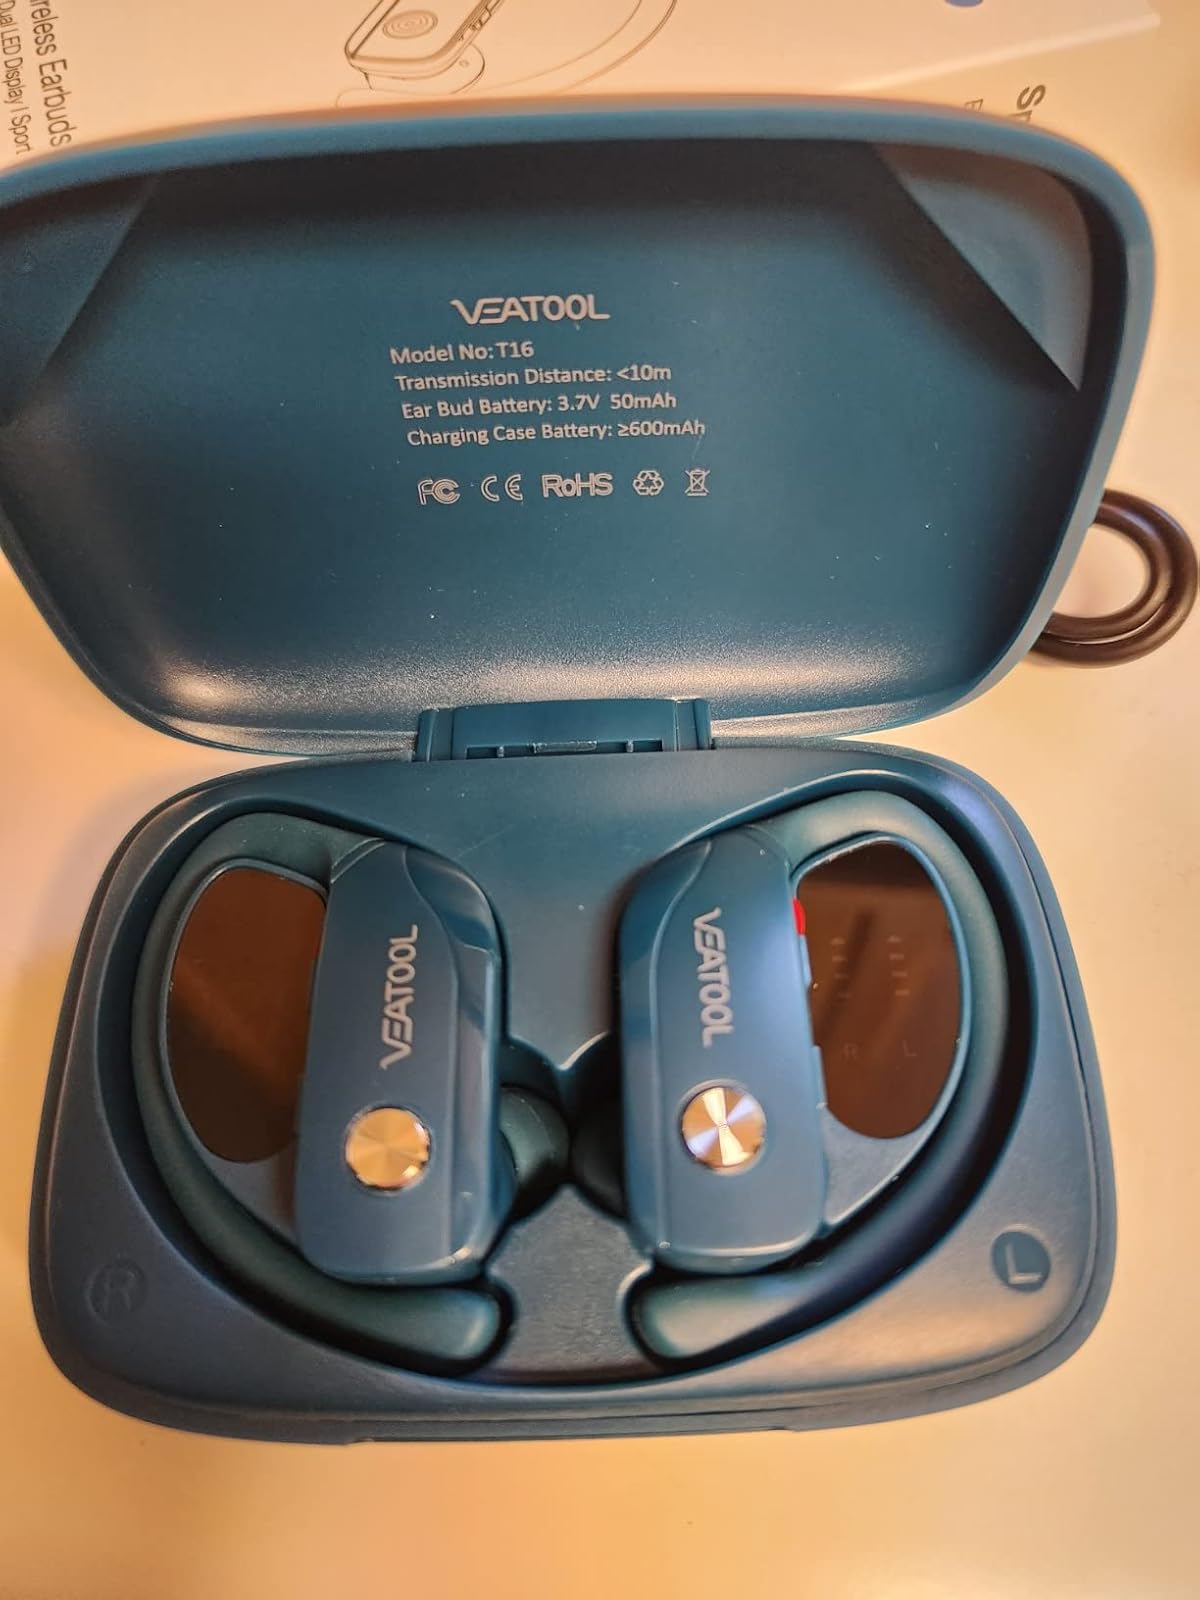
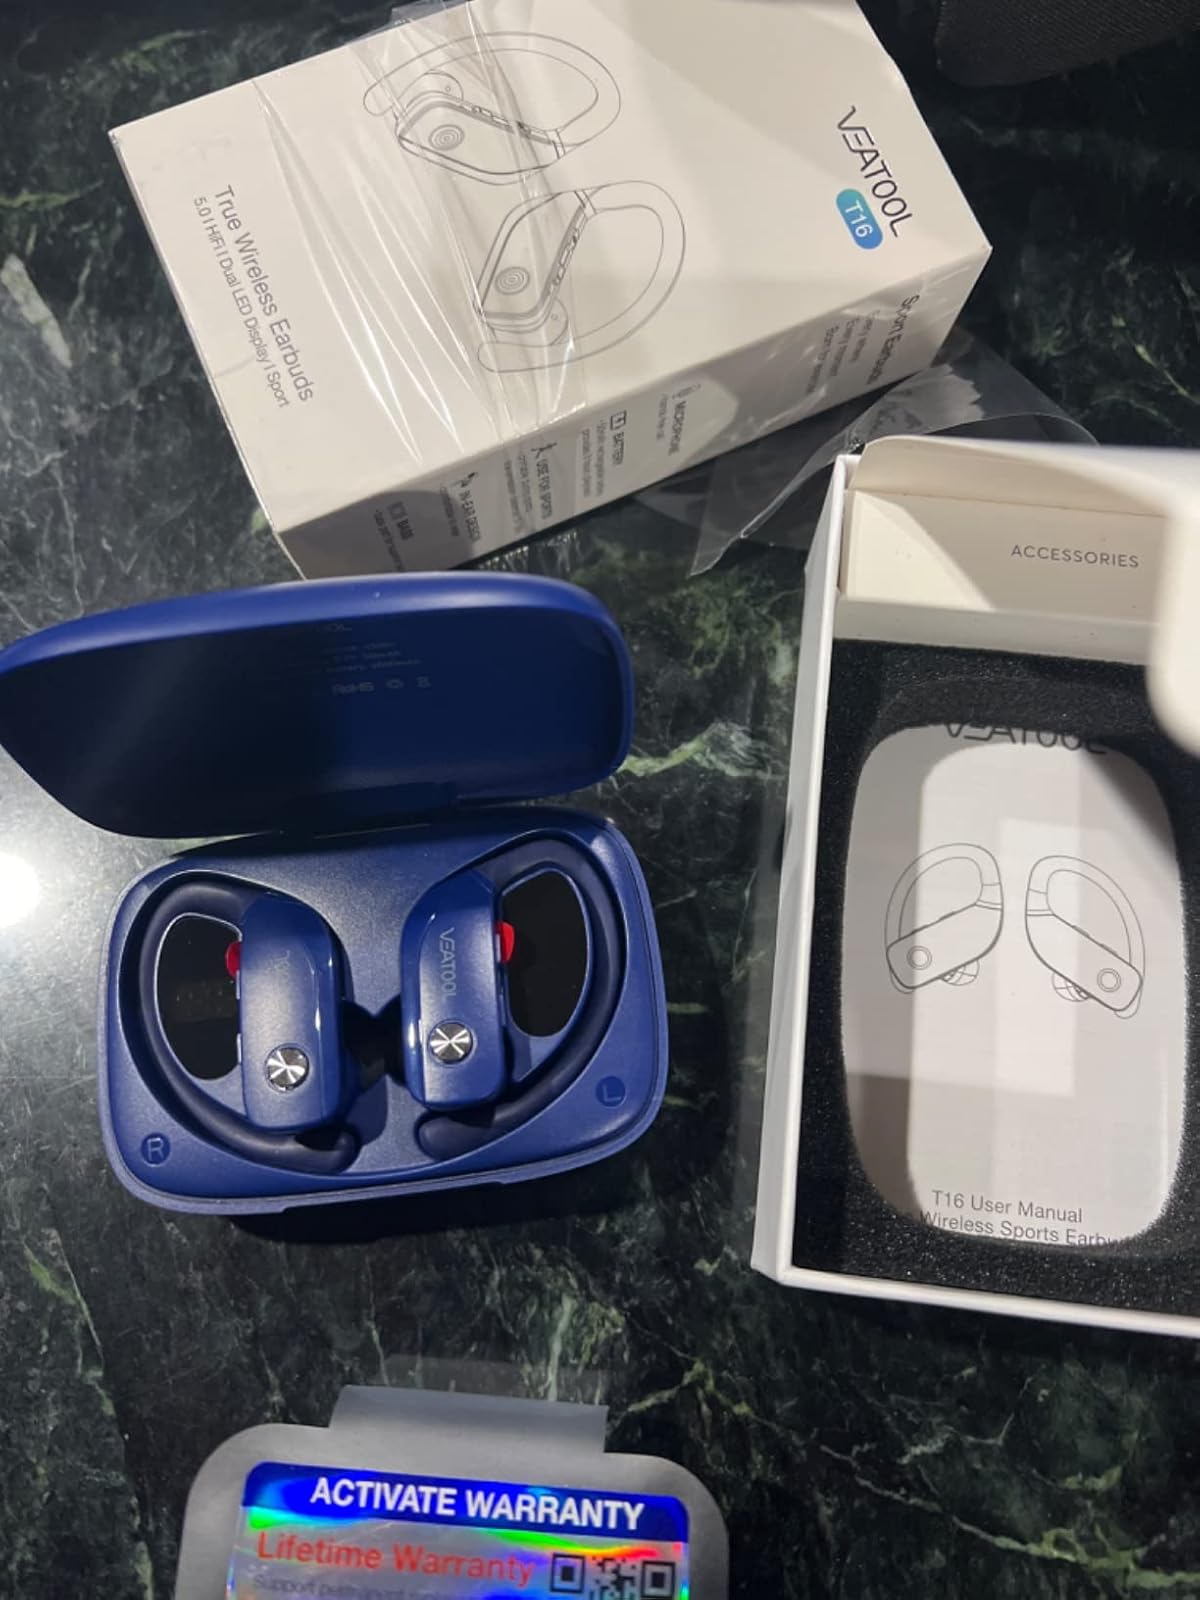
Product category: earbuds
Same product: no